Bahia Honda (Colombia)

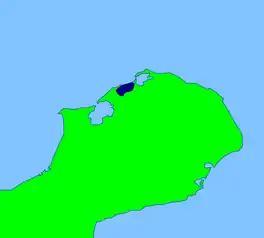
Bahia Honda in blue

Bahia Honda is a bay in La Guajira, Colombia on the Atlantic Ocean. It lies approximately from the Venezuelan border on the Guajira Peninsula in the northeast region of Colombia. The bay opens to the Caribbean Sea.